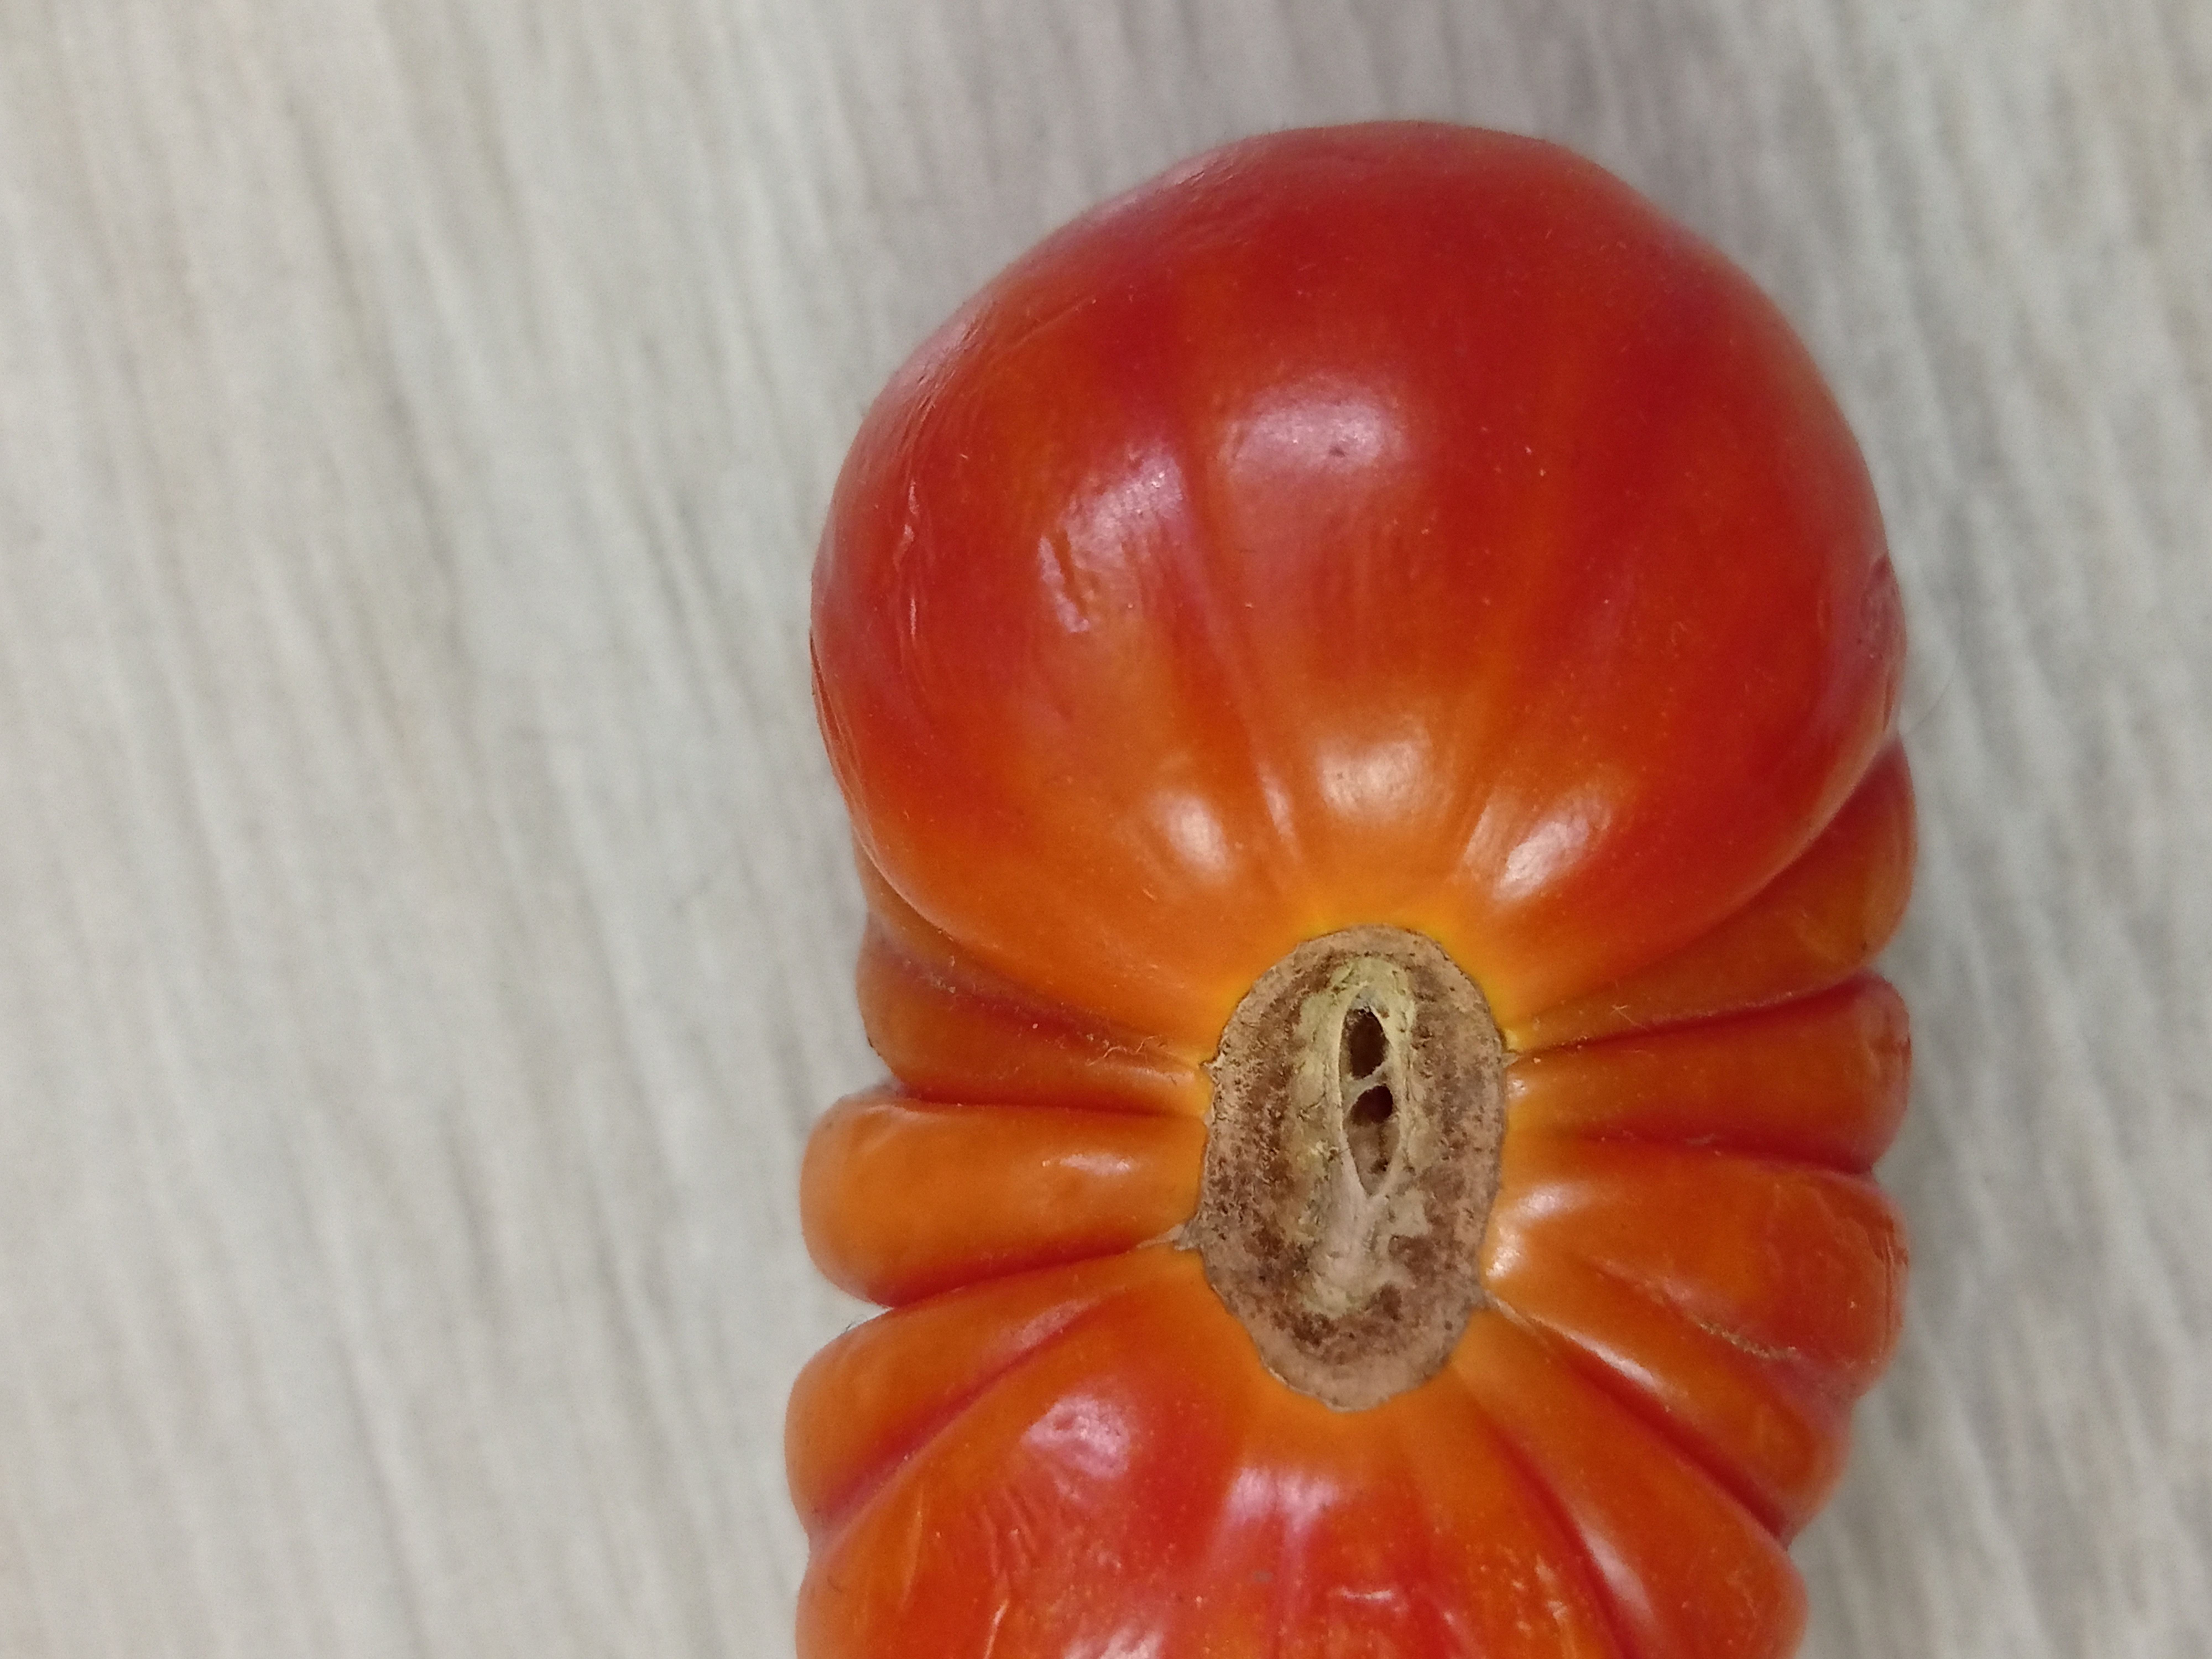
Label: Fresh